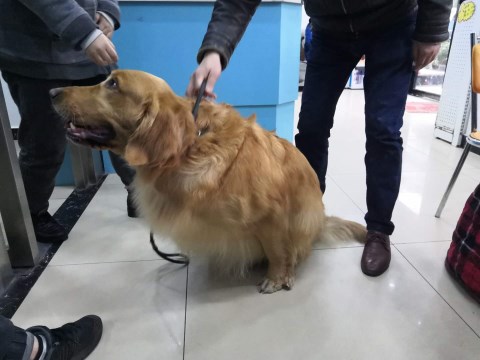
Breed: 5355-n000126-golden_retriever